1901 FA Cup final

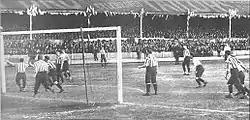
Tottenham's third goal in the replay. Scorer Sandy Brown is hidden.

The replay took place a week later under windy conditions with showers at Burnden Park—home of Bolton Wanderers—with both teams unchanged. The crowd of 20,740 was the lowest at any FA Cup final in the 20th century. As in the first match, Fred Priest opened the scoring and this time Sheffield led 1–0 at half-time, but Tottenham dominated the second half and won 3–1 with goals by Cameron, Tom Smith and Brown.